Debbie Liebling

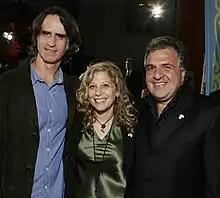
Liebling (center) with Jay Roach and Fox chairman Jim Gianopulos

Deborah Liebling is an American entertainment executive and film producer. She was formally President of Production of Universal Pictures. Previously, she was a Senior Production Executive at 20th Century Fox.